Frederick Goulding

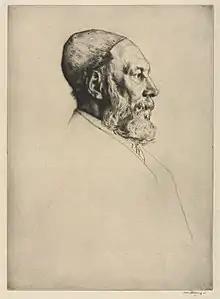
Drypoint of Frederick Goulding, by William Strang (1906)

Frederick Goulding (7 October 1842 – 5 March 1909) was an English printer of etchings and lithographs: a "master printer of copper plates".